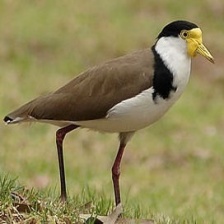
Species: MASKED LAPWING
Scientific name: VANELLUS MILES